Fermented fish

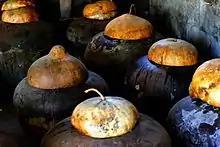
Traditional "burnay" jars sealed with bottle gourds containing fermenting fish ("bagoong") in the Philippines

Fermented fish is a traditional preservation of fish. Before refrigeration, canning and other modern preservation techniques became available, fermenting was an important preservation method. Fish rapidly spoils, or goes rotten, unless some method is applied to stop the bacteria that produce the spoilage. Fermentation is a method which attacks the ability of microbials to spoil fish. It does this by making the fish muscle more acidic; bacteria usually cease multiplying when the pH drops below 4.5.